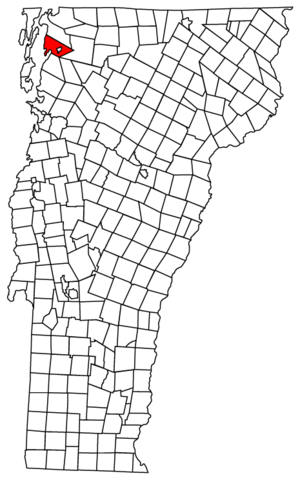
Saint Albans est une municipalité rurale du comté de Franklin dans l'État du Vermont aux États-Unis. La municipalité rurale comptait 5 086 habitants en 2000. Saint Albans se trouve sur la rive est du lac Champlain et se compose surtout de terres agricoles à travers des collines vallonnées. Saint Albans entoure totalement la ville de Saint Albans, qui forme une entité administrative indépendante.